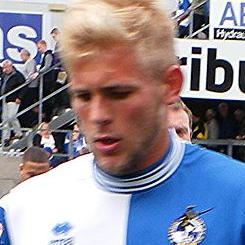
Age: 18